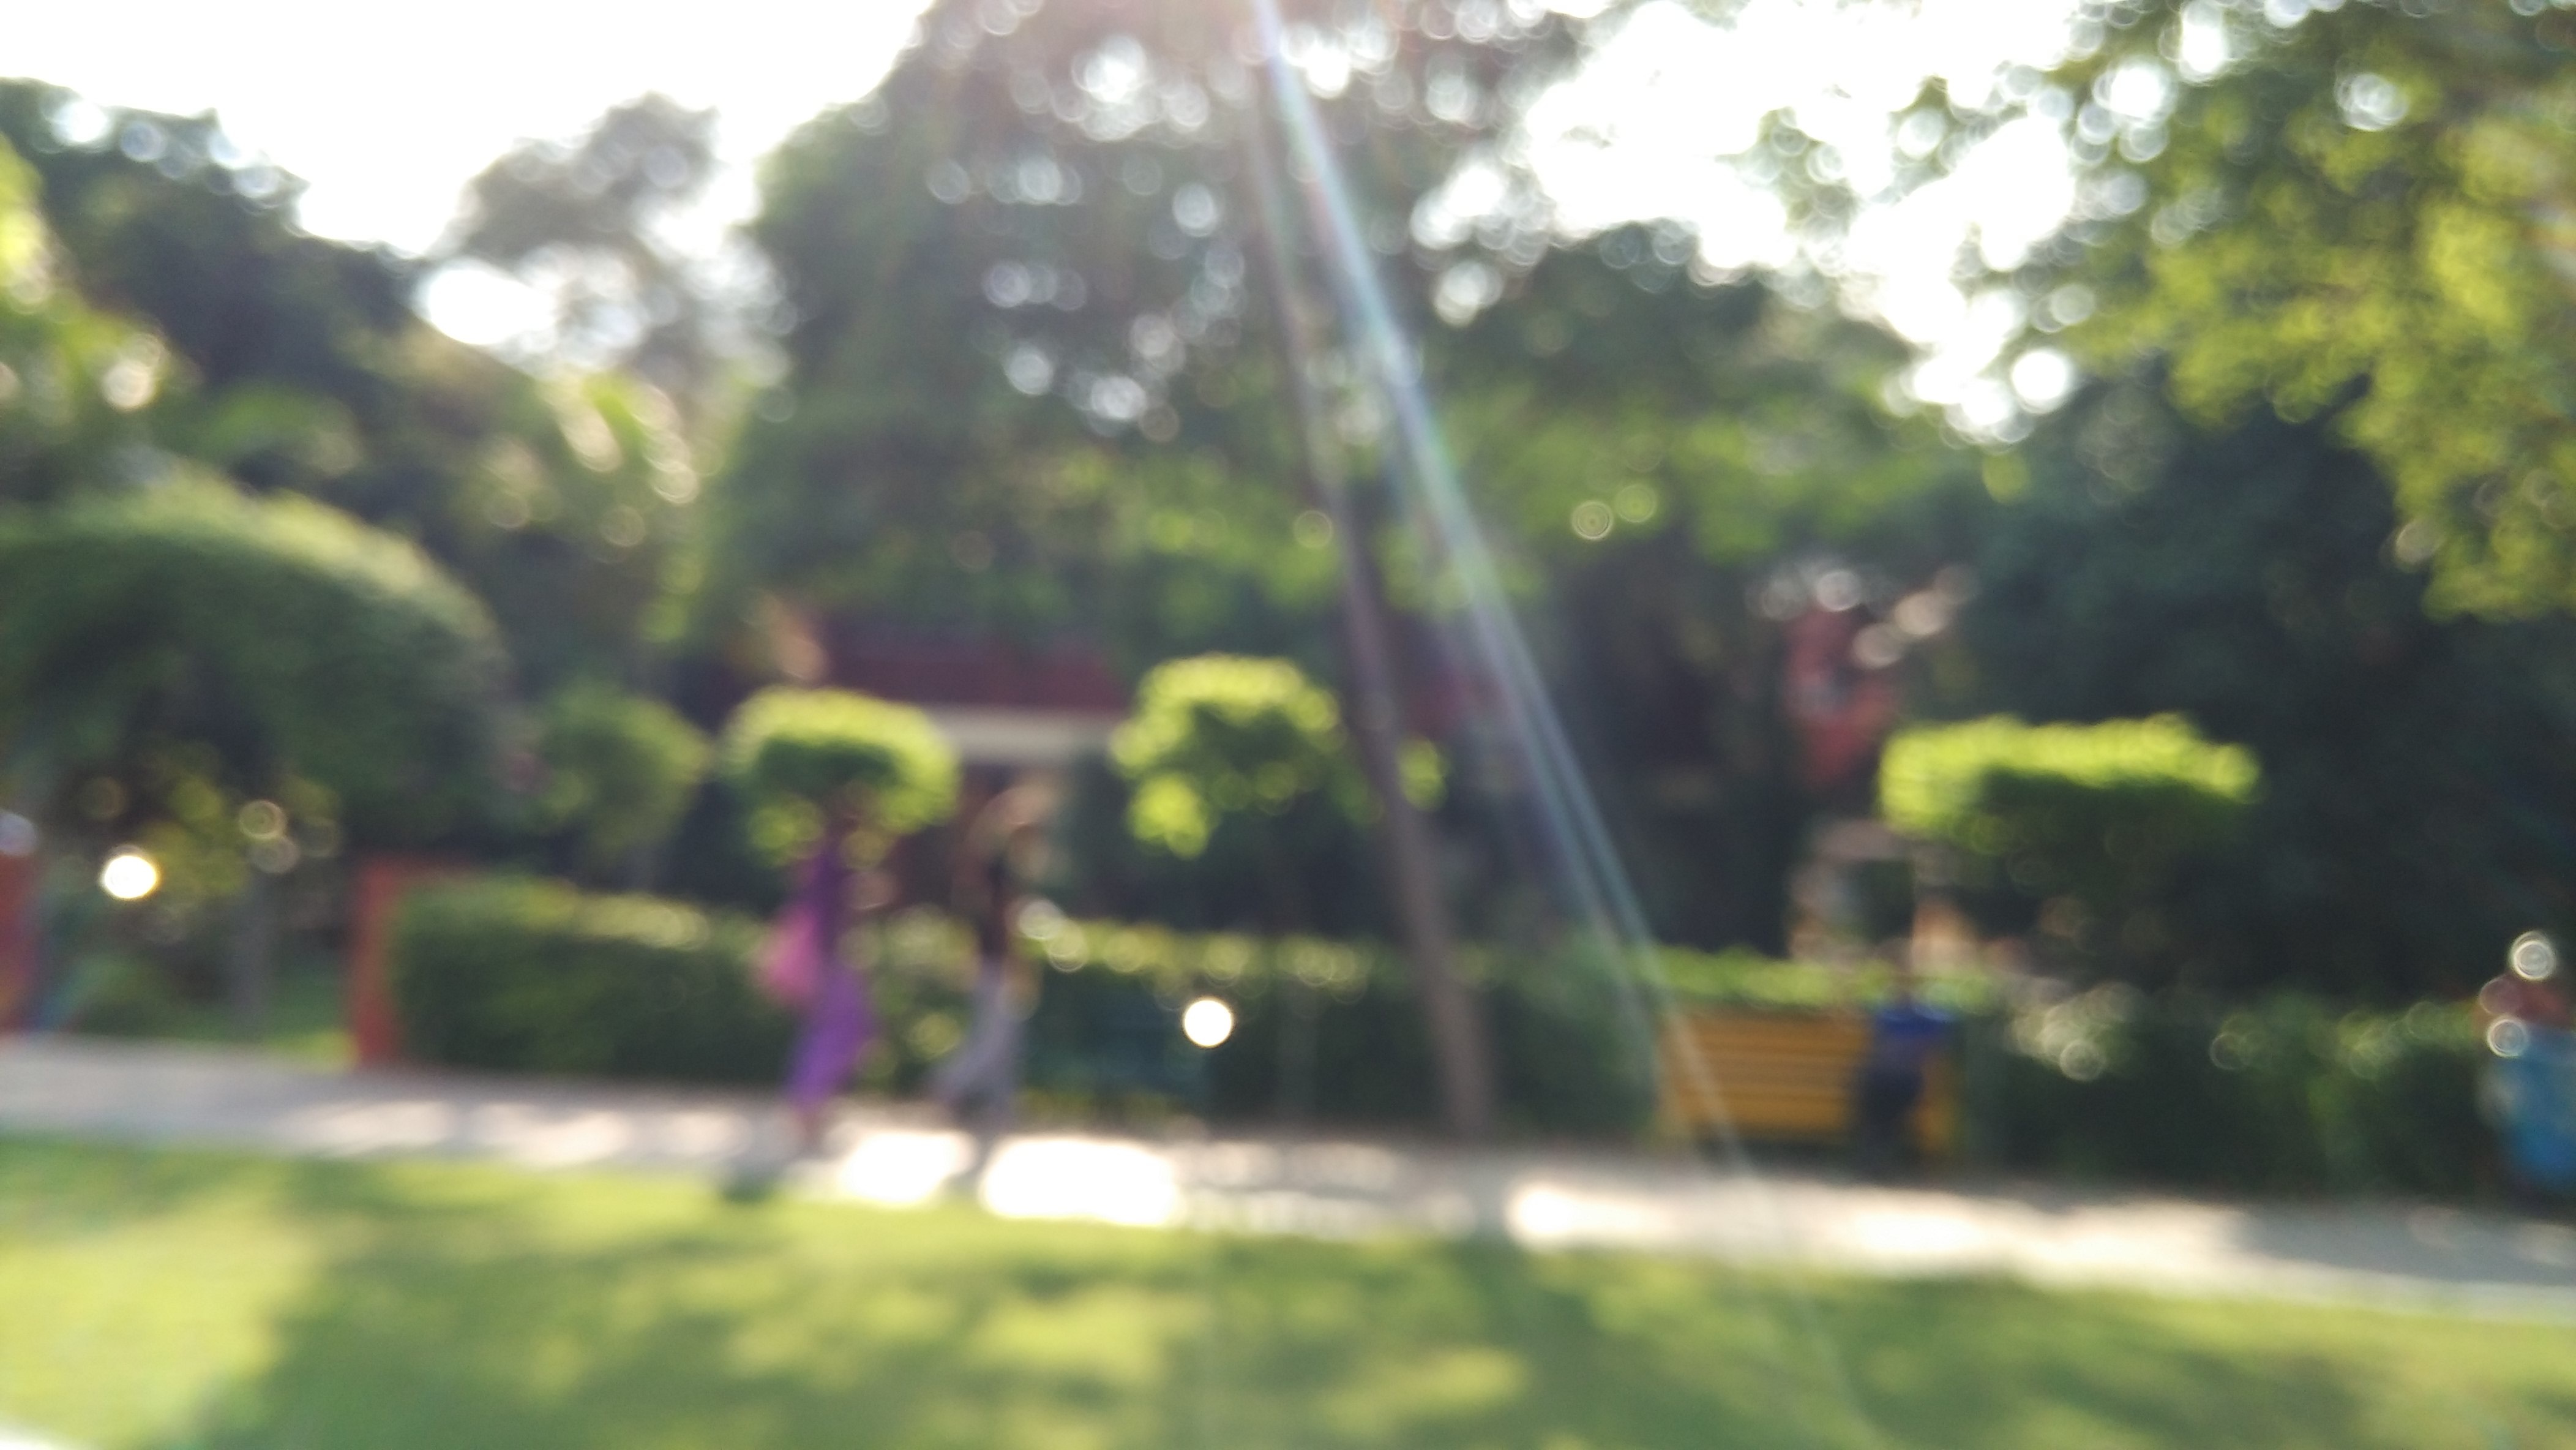
tree, flower, park, backyard, garden